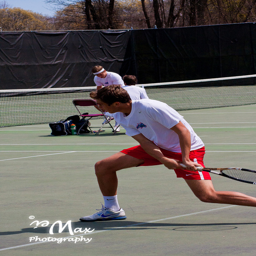
A man on a court with a tennis racket.
A man on a tennis court playing tennis.
A man with a tennis racket on the tennis court.
A tennis player is holding a tennis racket
A professional photograph of a man playing tennis.